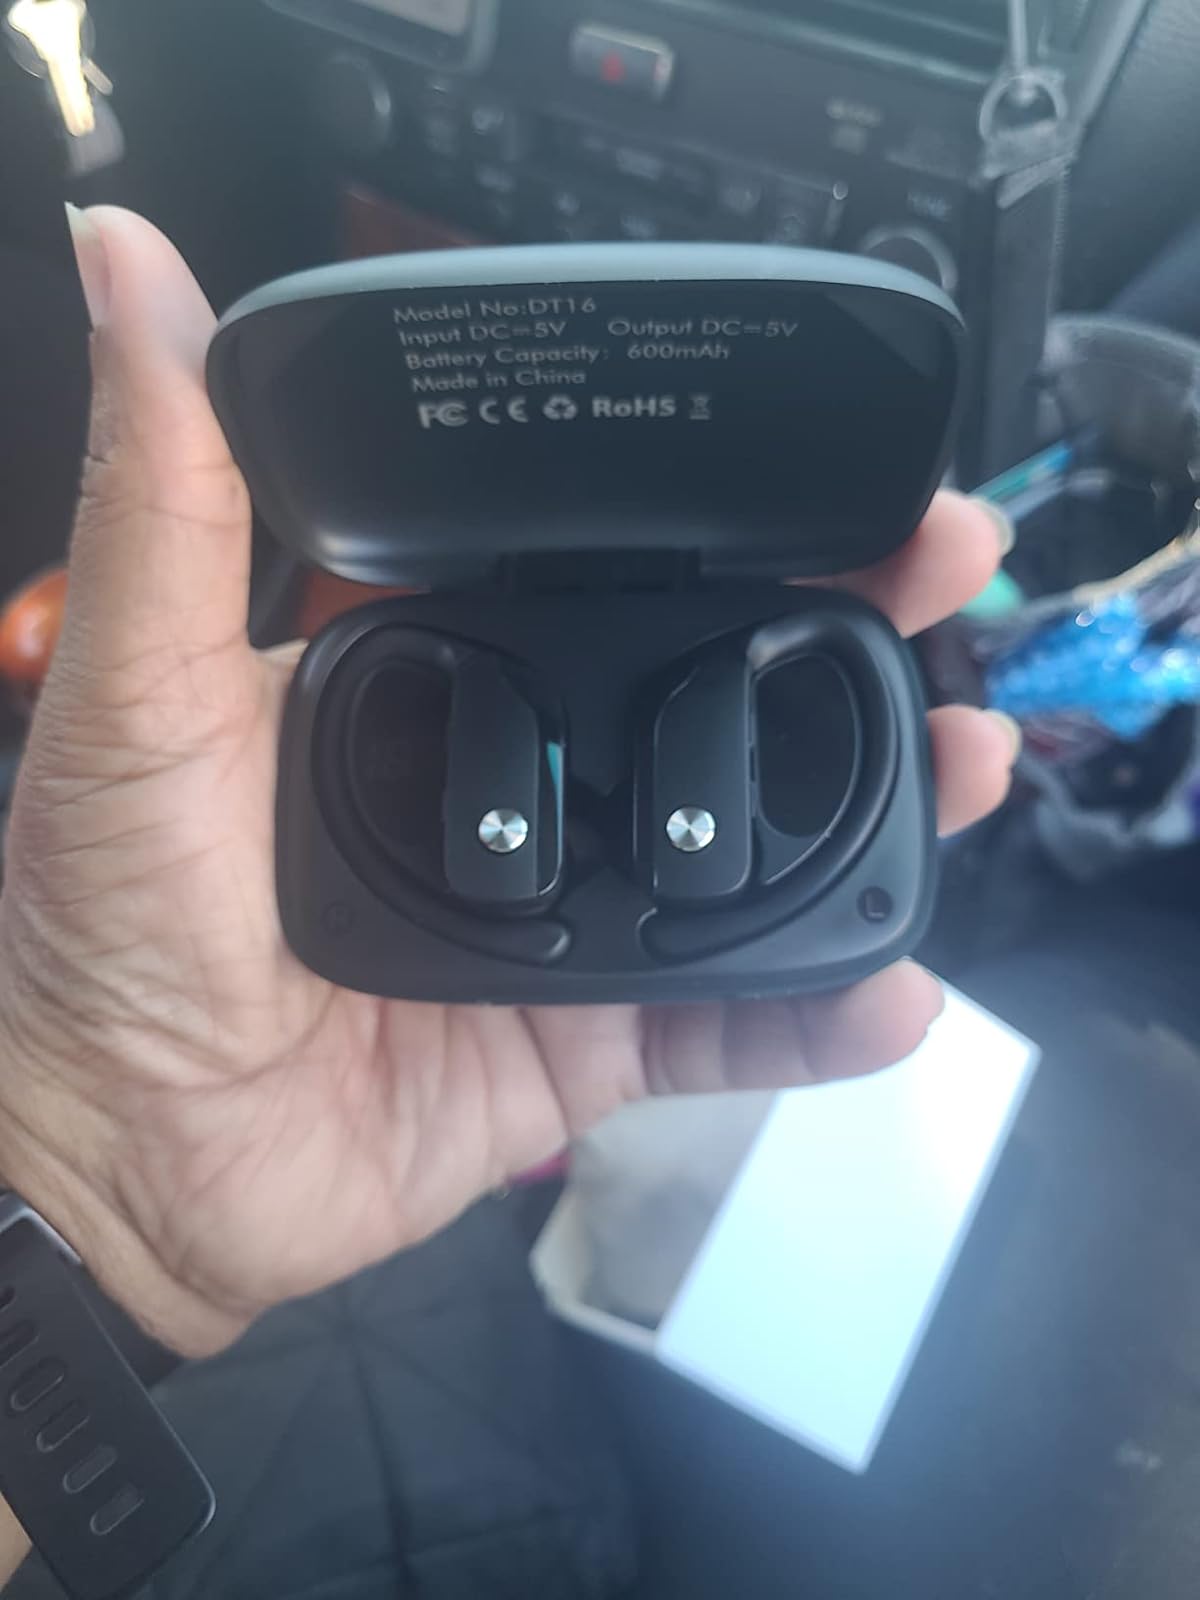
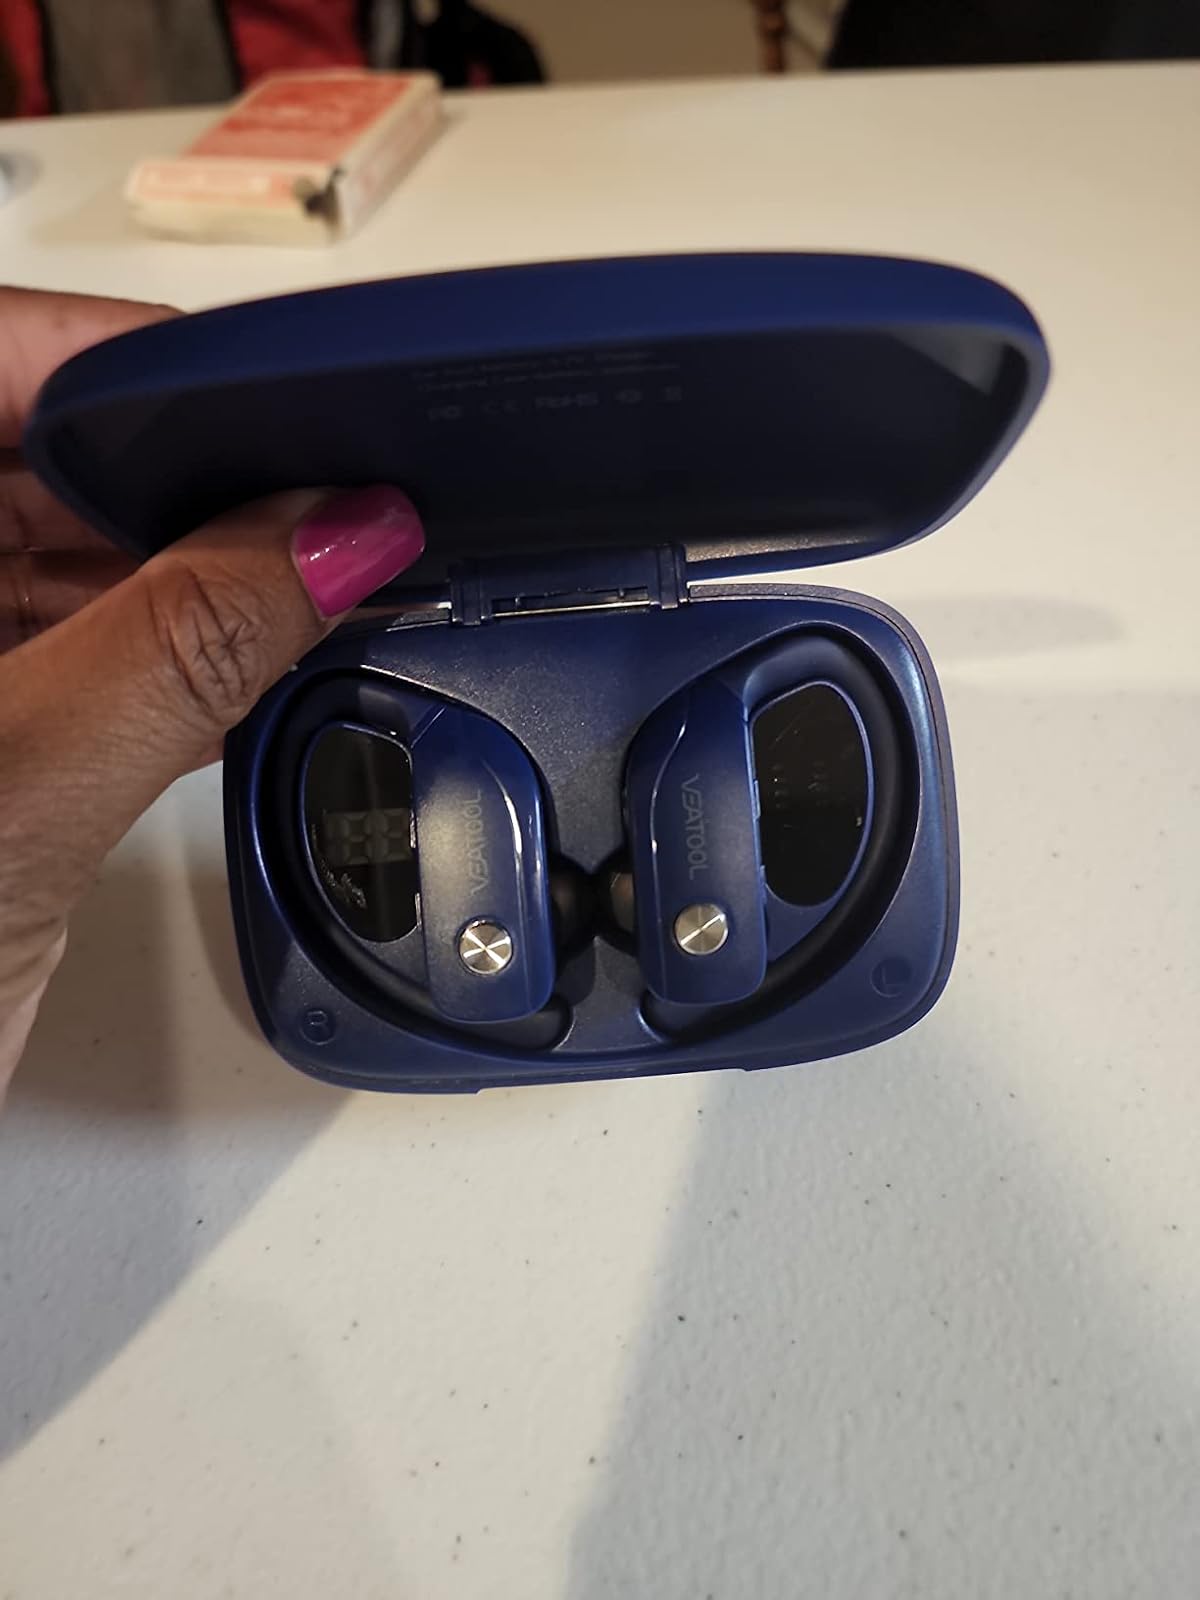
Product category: earbuds
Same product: no